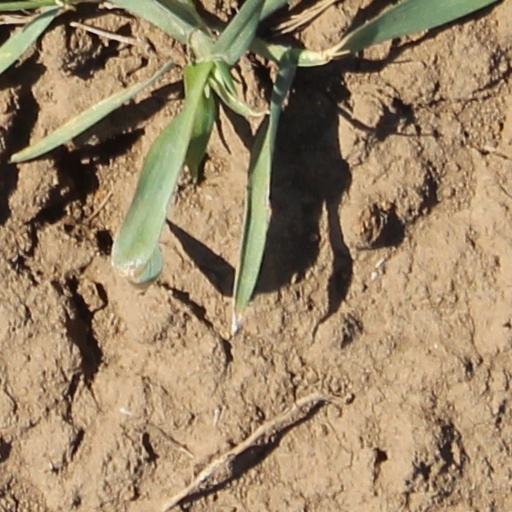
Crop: wheat